Tell Taya

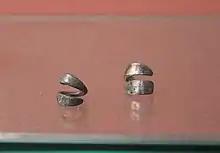
Silver rings used as currency - Tell Taya Akkadian period

While some Ubaid and Uruk sherds were found the site was properly occupied on and off during the second half of the 3rd millennium, with some re-use in the Old Babylonian period and the Neo-Assyrian period. There is some evidence of Early Dynastic occupation, but major building at Tell Taya began around the time that the Akkadian Empire emerges.